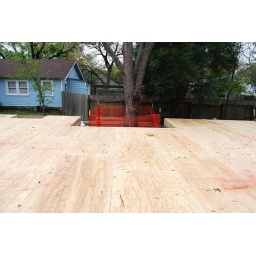
the house first floor platform is in place. looking at the view of the tree from the future kitchen / dining room